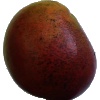
Label: Mango Red 1